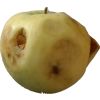
Label: Apple hit 1